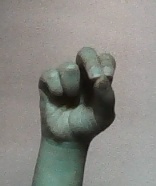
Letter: gaaf